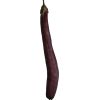
Label: eggplant_long